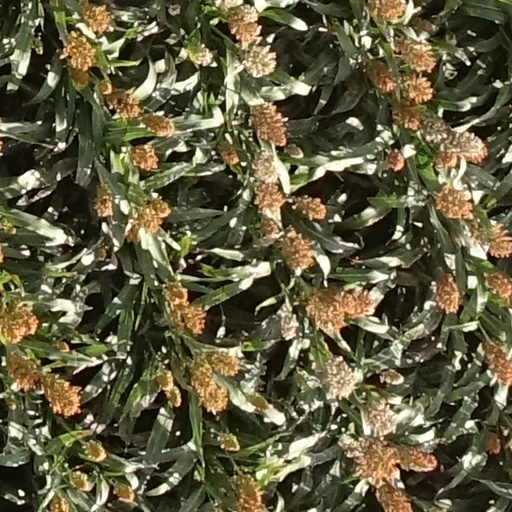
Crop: sorghum